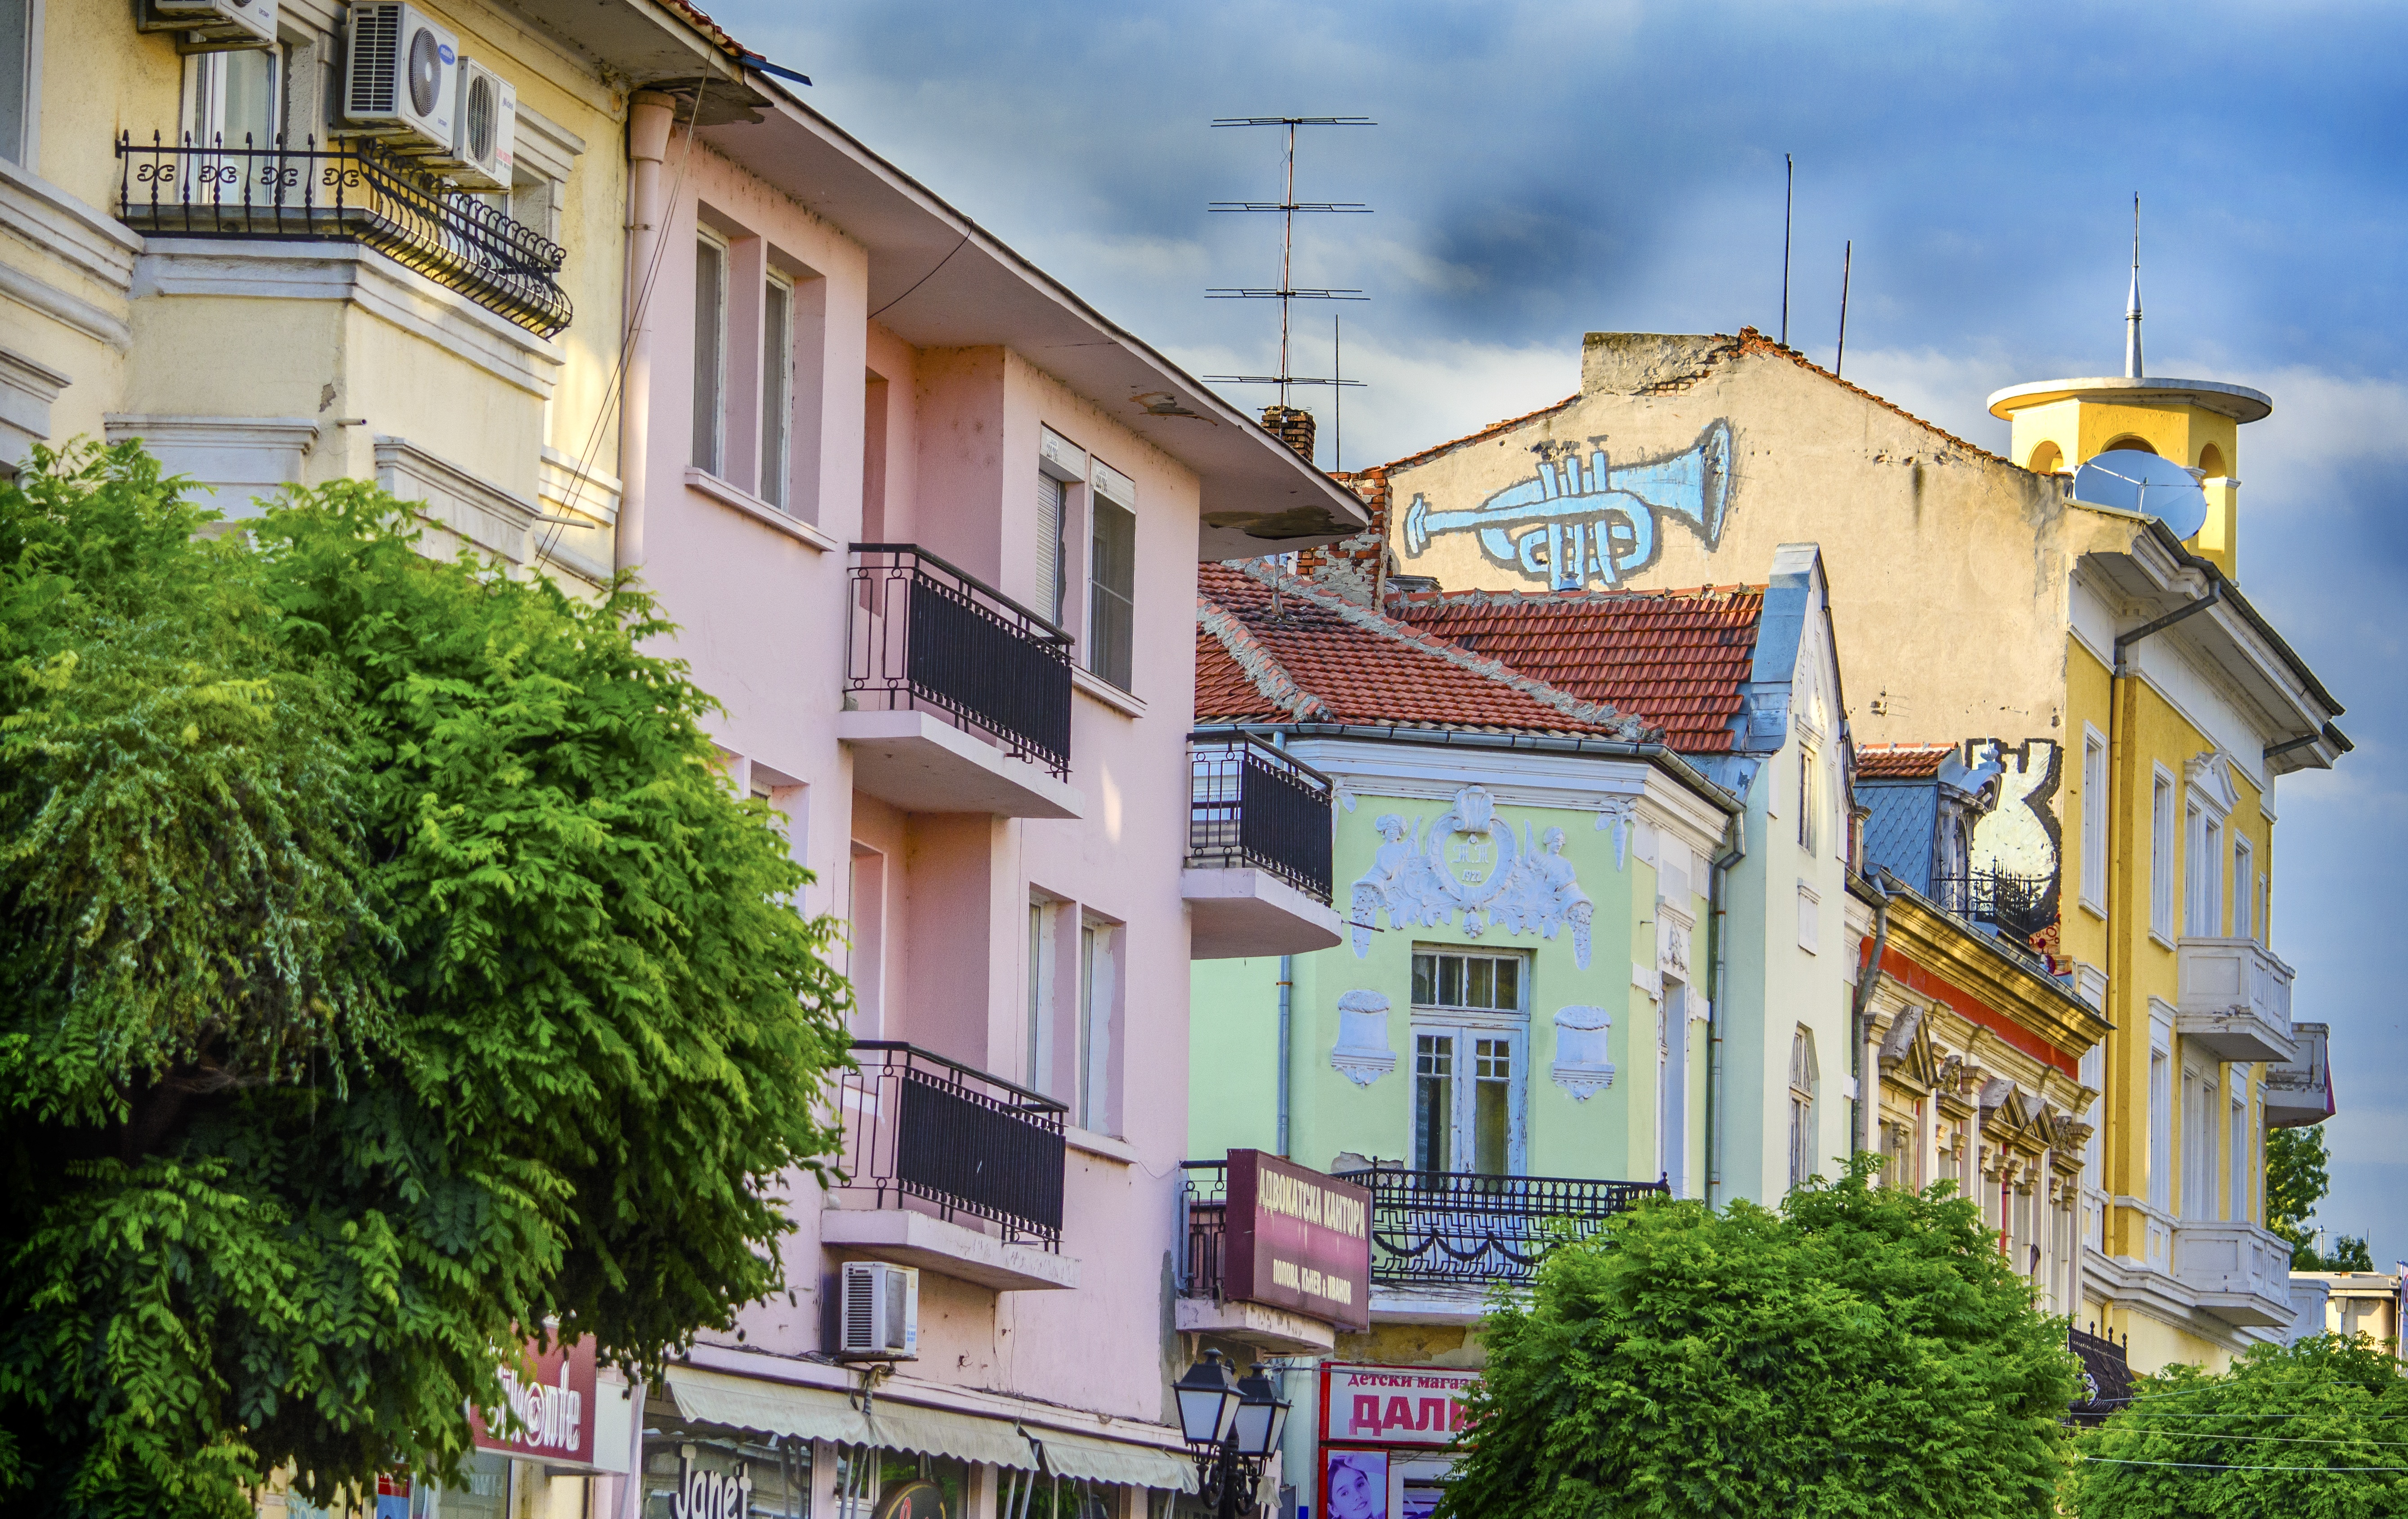
architecture, street, house, town, building, home, village, suburb, facade, property, apartment, estate, condominium, neighbourhood, graphite, real estate, residential area, human settlement, tromped, ruse